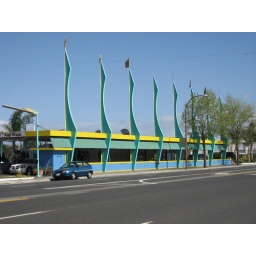
A colorful and stylish car wash on El Camino Real in San Carlos, CA.